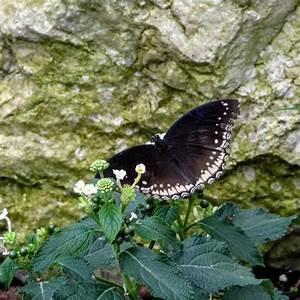
butterfly